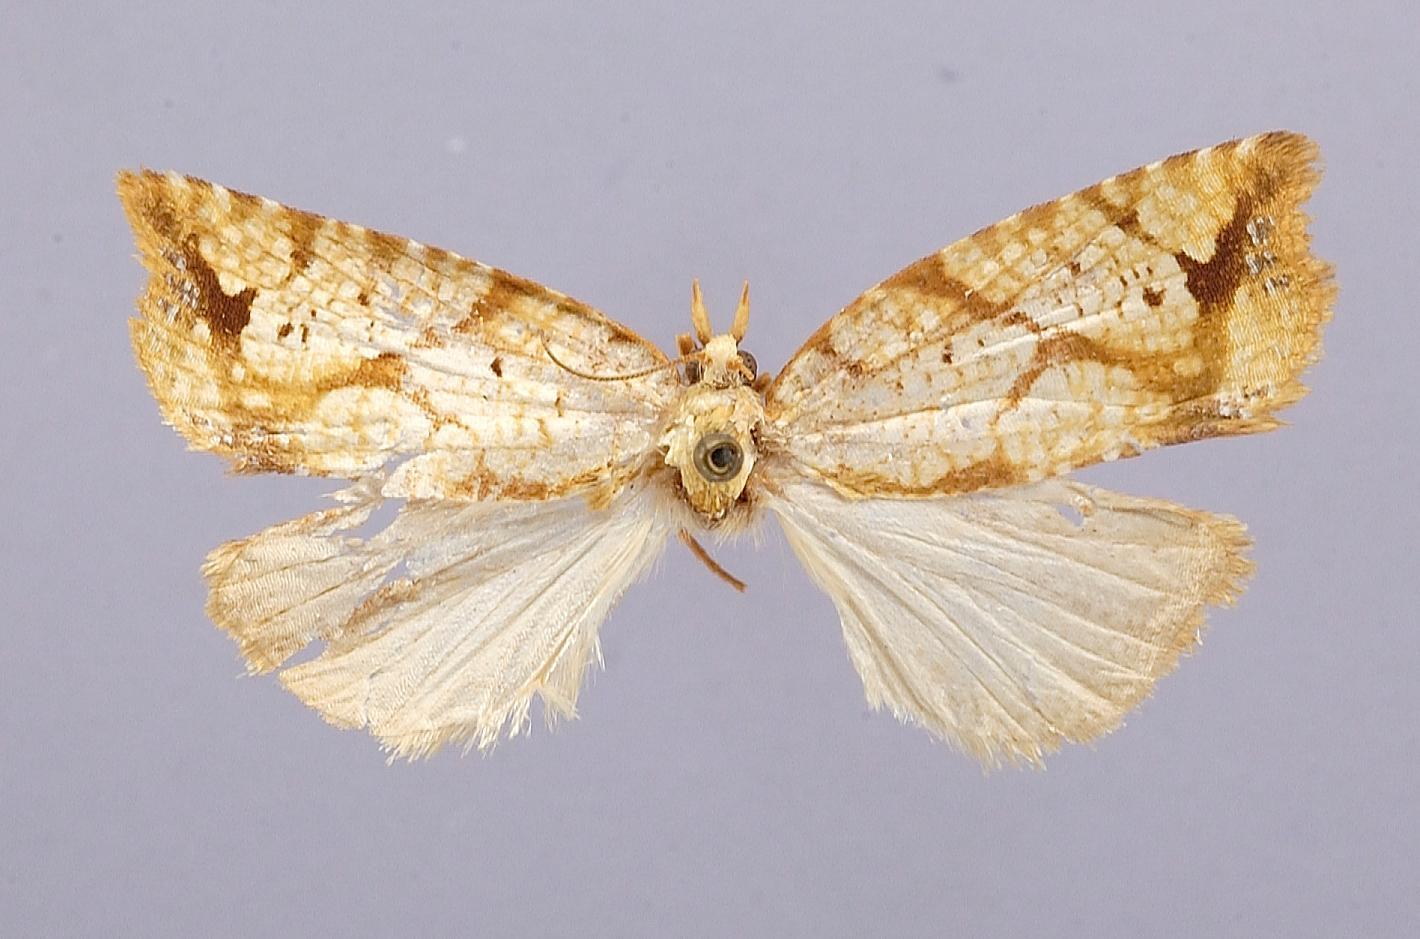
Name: Epagoge somatina
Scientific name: Epagoge somatina Dognin, 1912
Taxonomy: Animalia, Arthropoda, Insecta, Lepidoptera, Tortricidae
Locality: San Antonio, near Cali, Colombia
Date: [Not Stated]